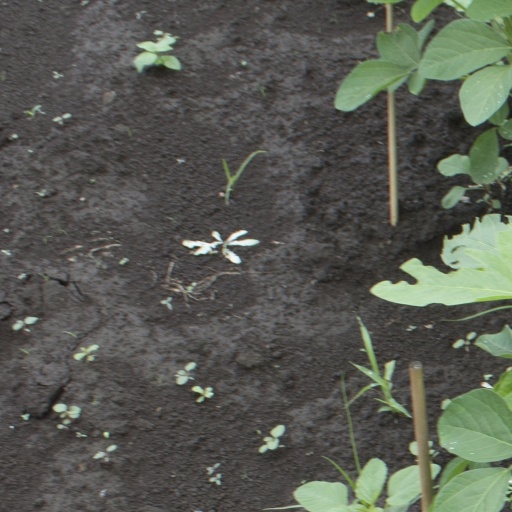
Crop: soybean